NWA Pacific Northwest Heavyweight Championship

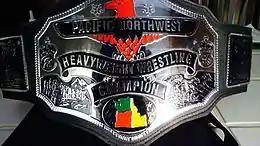
The last NWA Pacific Northwest Heavyweight Championship belt, introduced by Blue Collar Wrestling on January 10, 2015.

The NWA Pacific Northwest Heavyweight Championship was a professional wrestling championship sanctioned by the National Wrestling Alliance (NWA) and defended in its member promotion Pacific Northwest Wrestling (PNW), which promoted shows in the U.S. states of Oregon and Washington, and occasionally other areas in the northwestern United States.